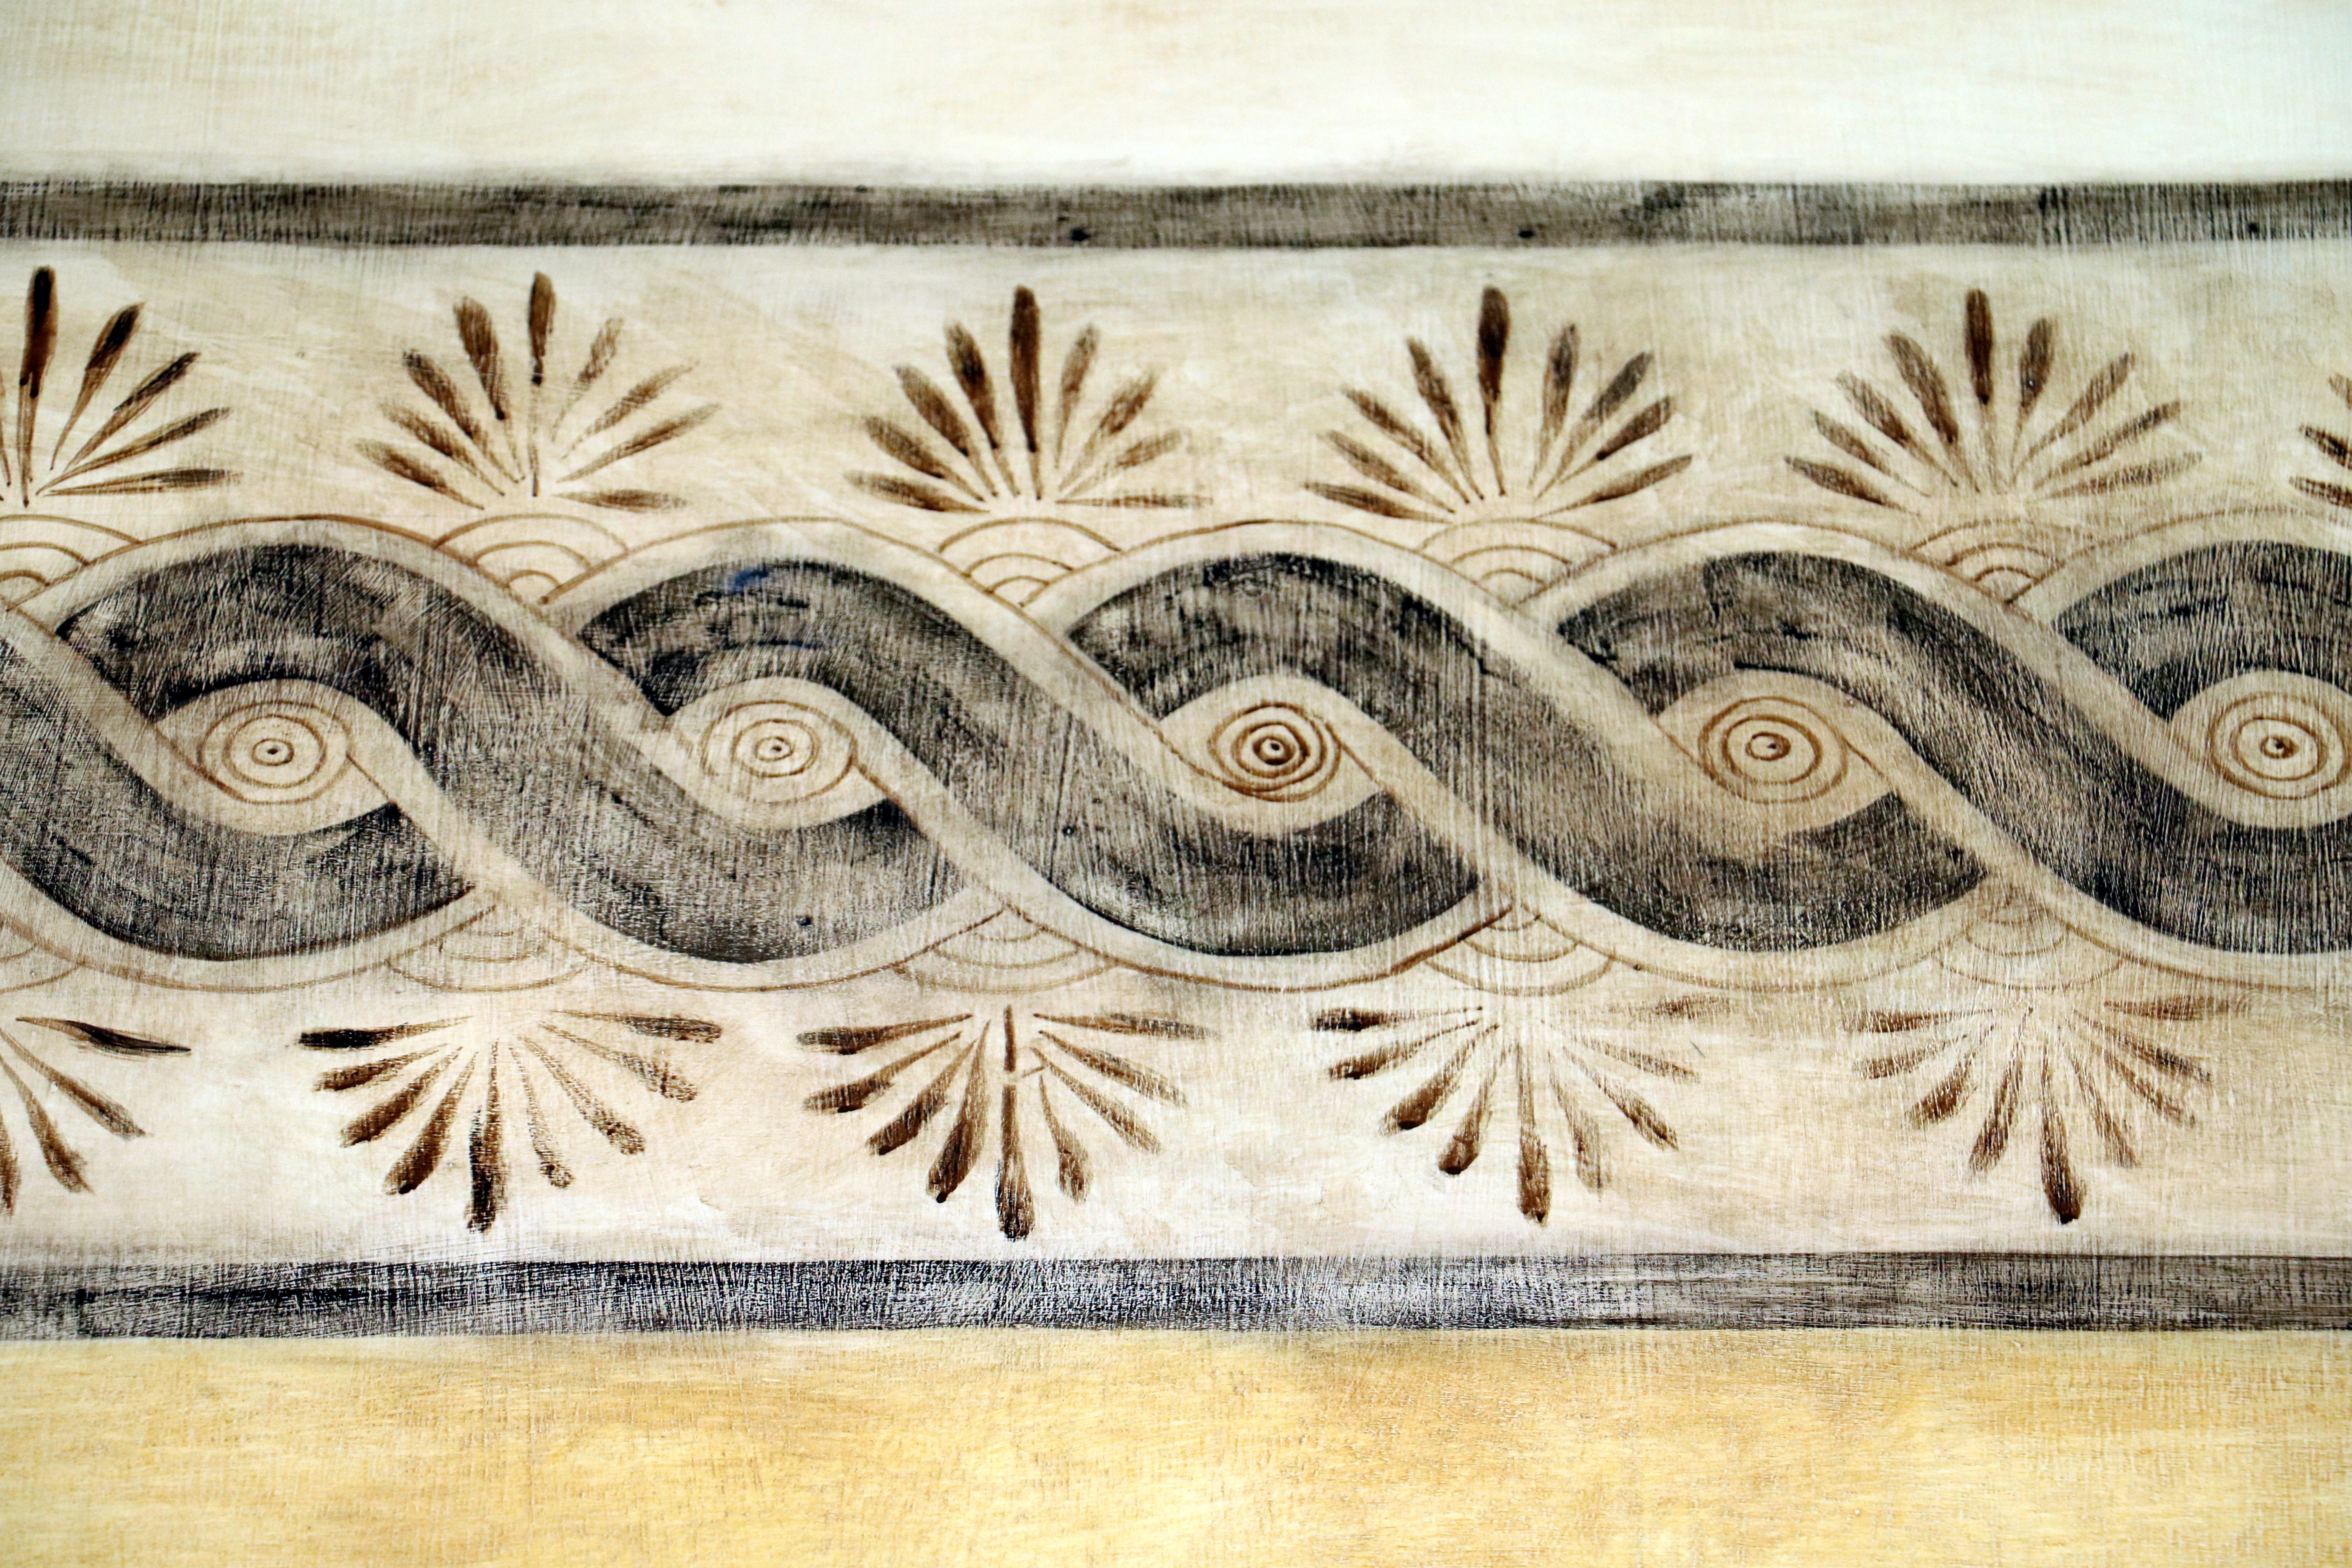
architecture, wood, wall, pattern, green, art, drawing, design, mural, morocco, carving, relief, moroccan, flooring, stone carving, ancient history